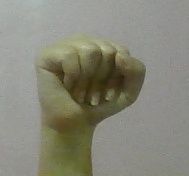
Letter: saad